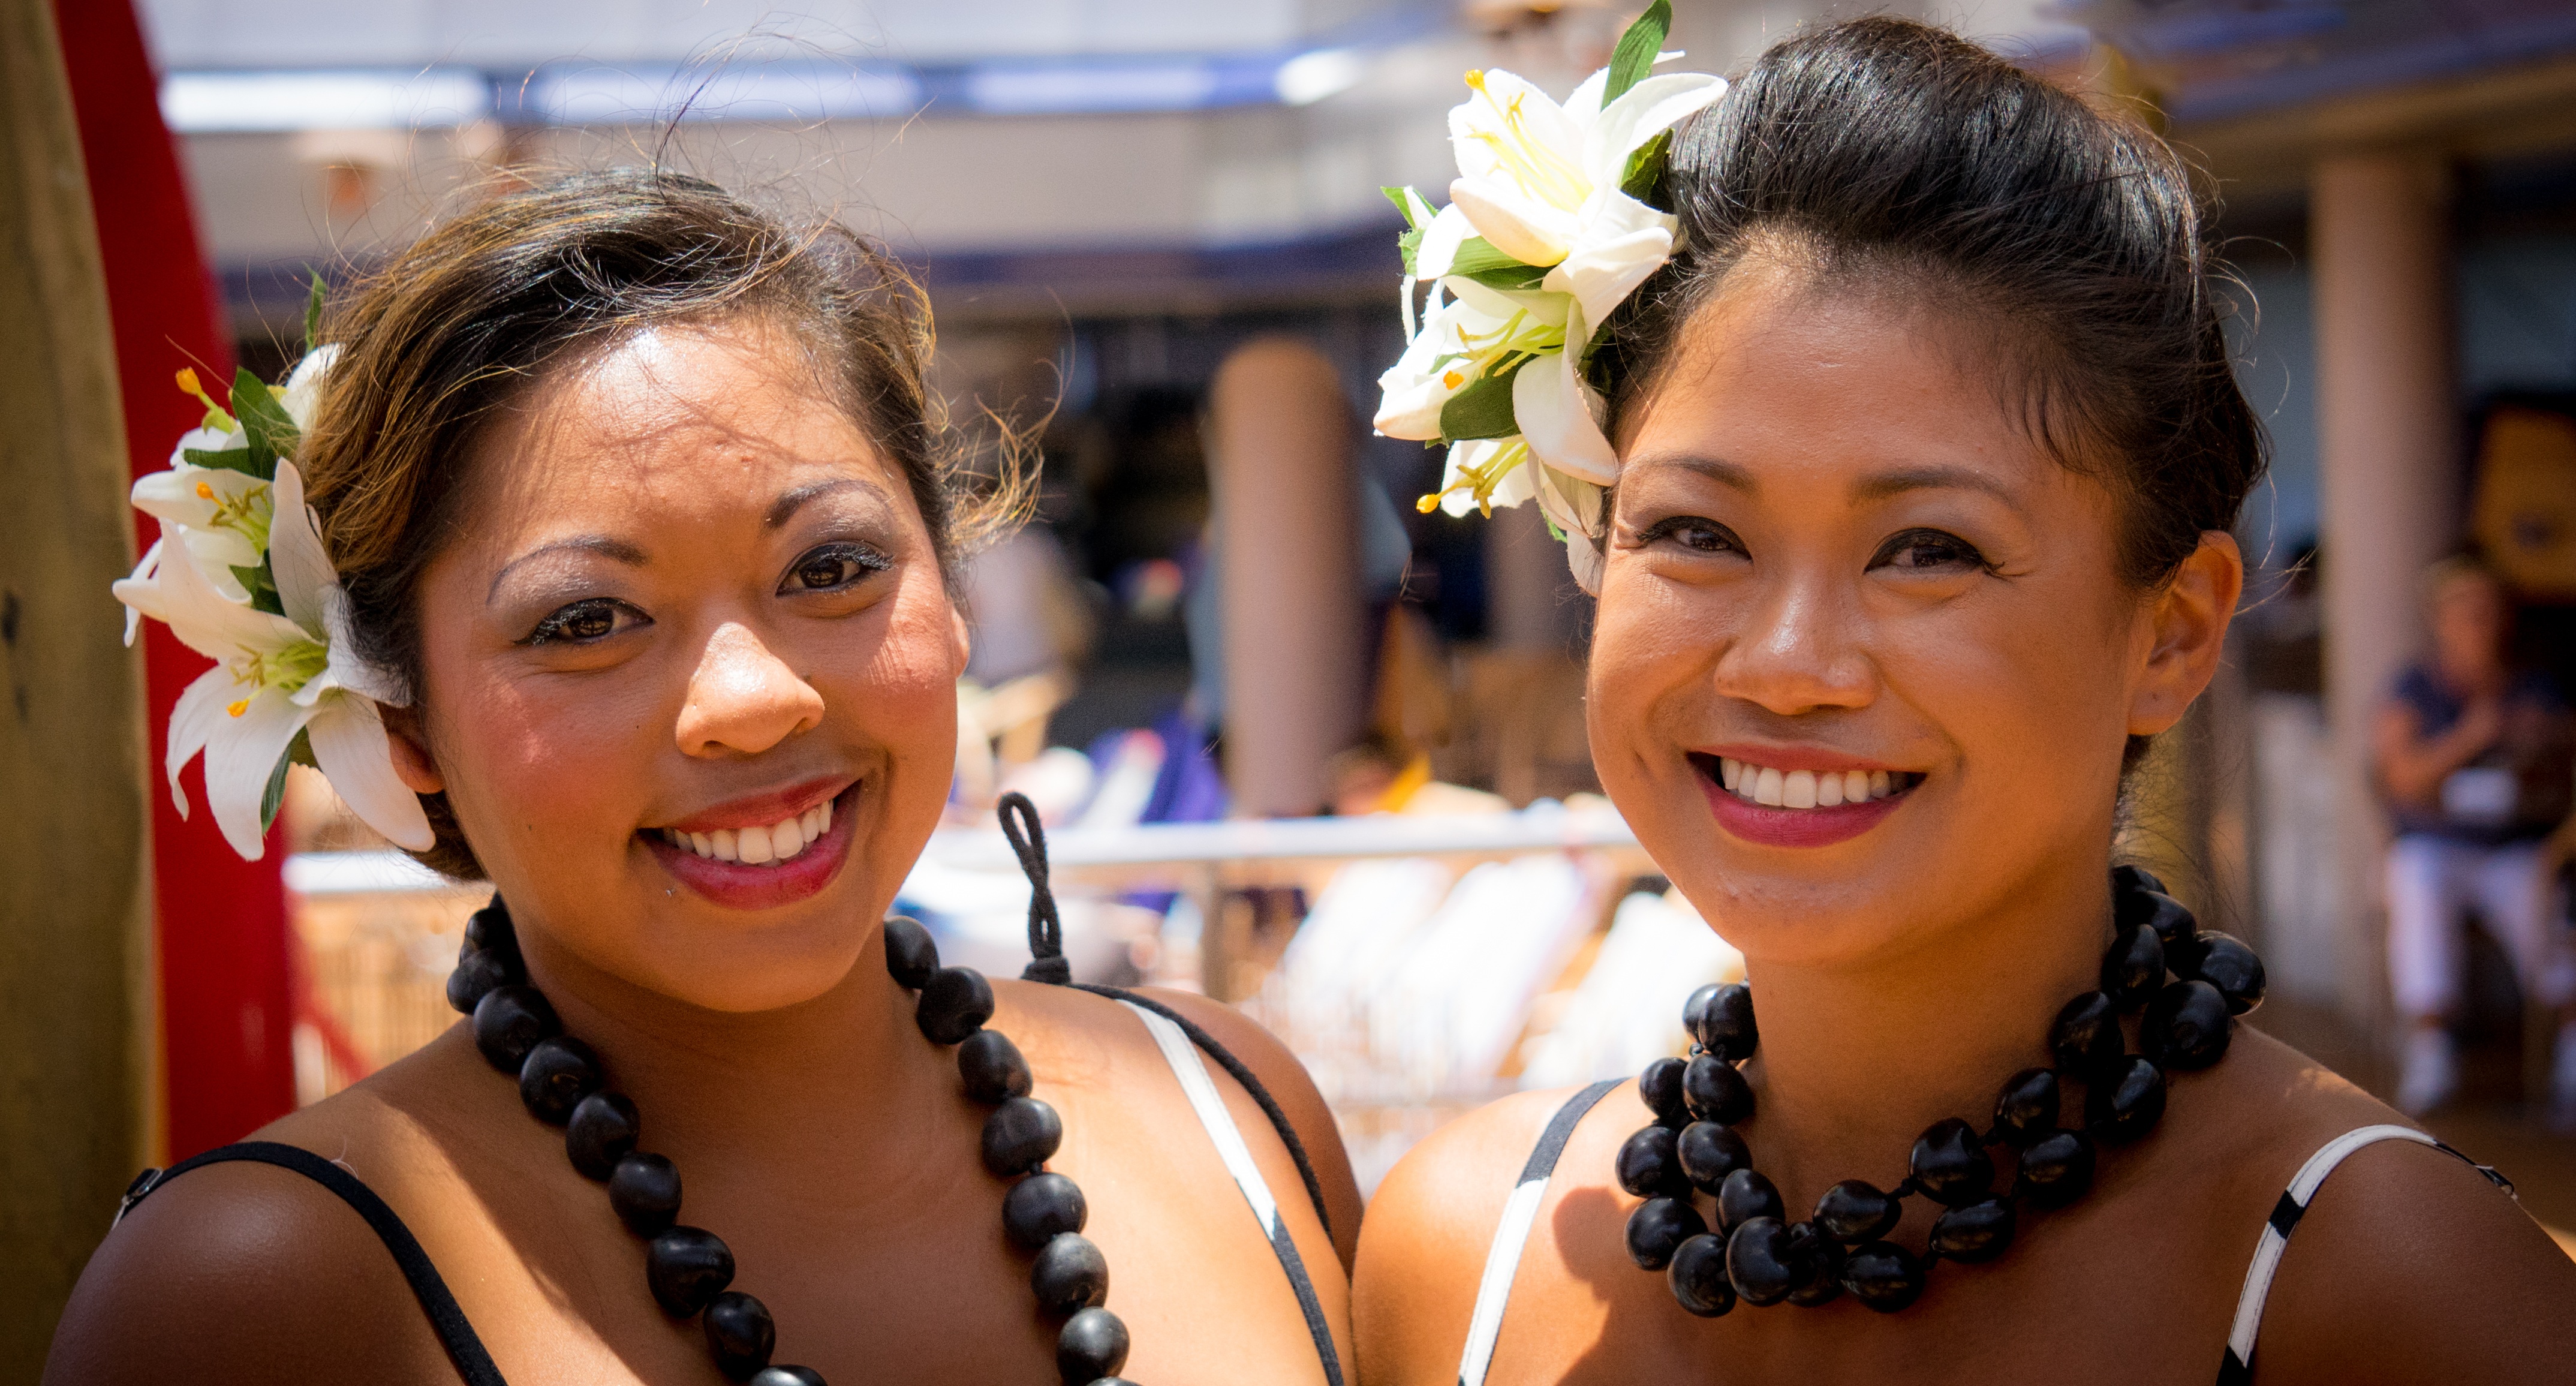
people, woman, flower, female, brunette, portrait, young, tropical, lady, bride, marriage, smiling, smile, ethnic, ceremony, happy, women, beauty, pretty, event, hawaiian, ladies, attractive, gorgeous, models, polynesian